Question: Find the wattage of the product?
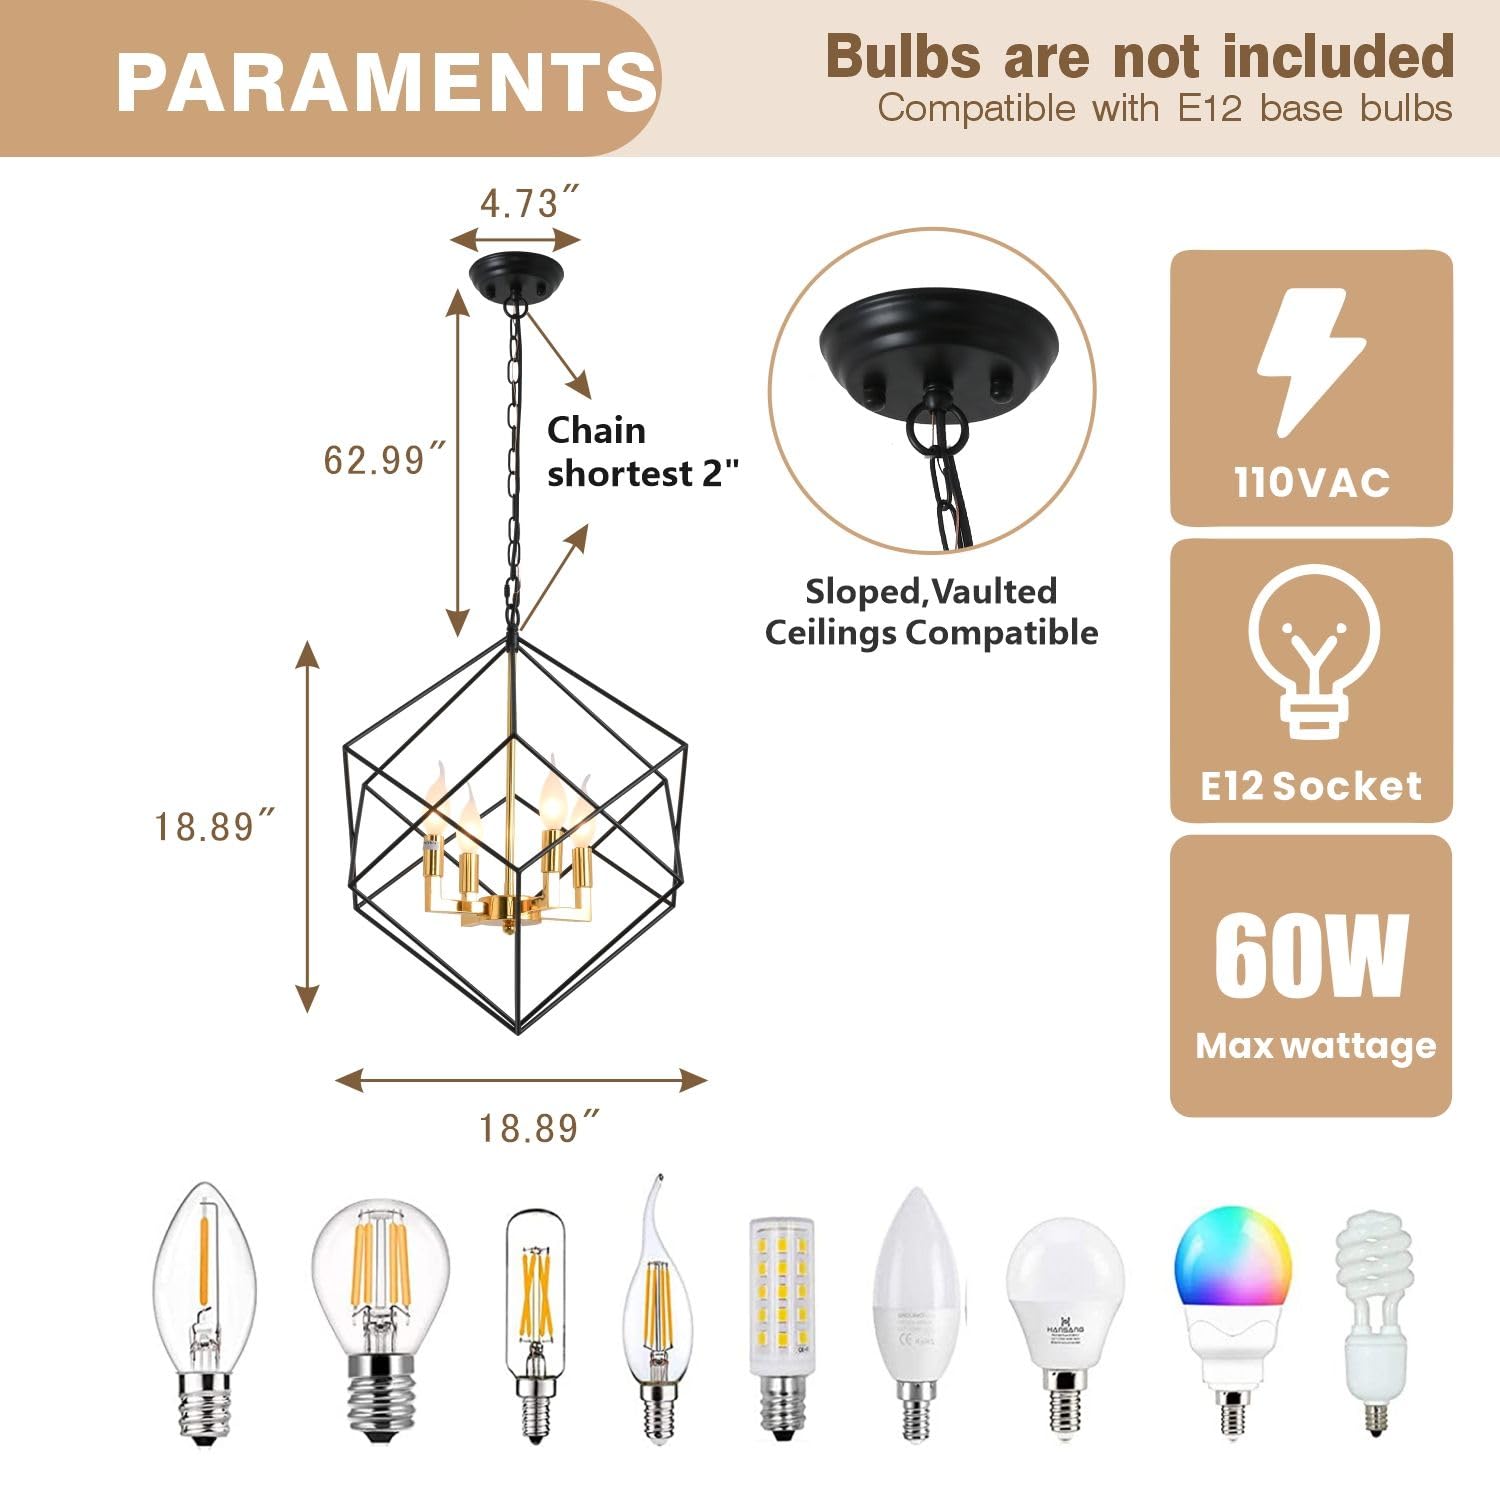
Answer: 60.0 watt